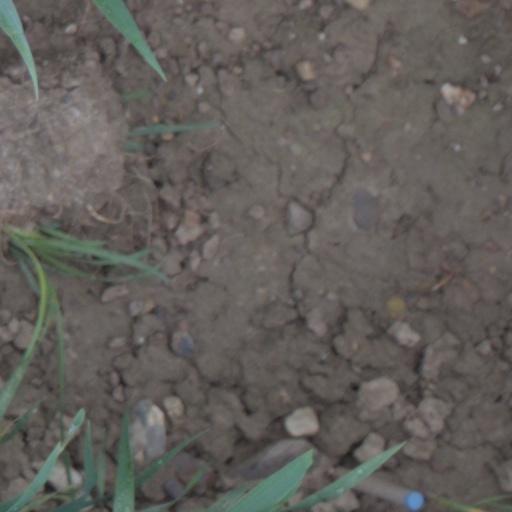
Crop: wheat